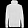
Label: Pullover